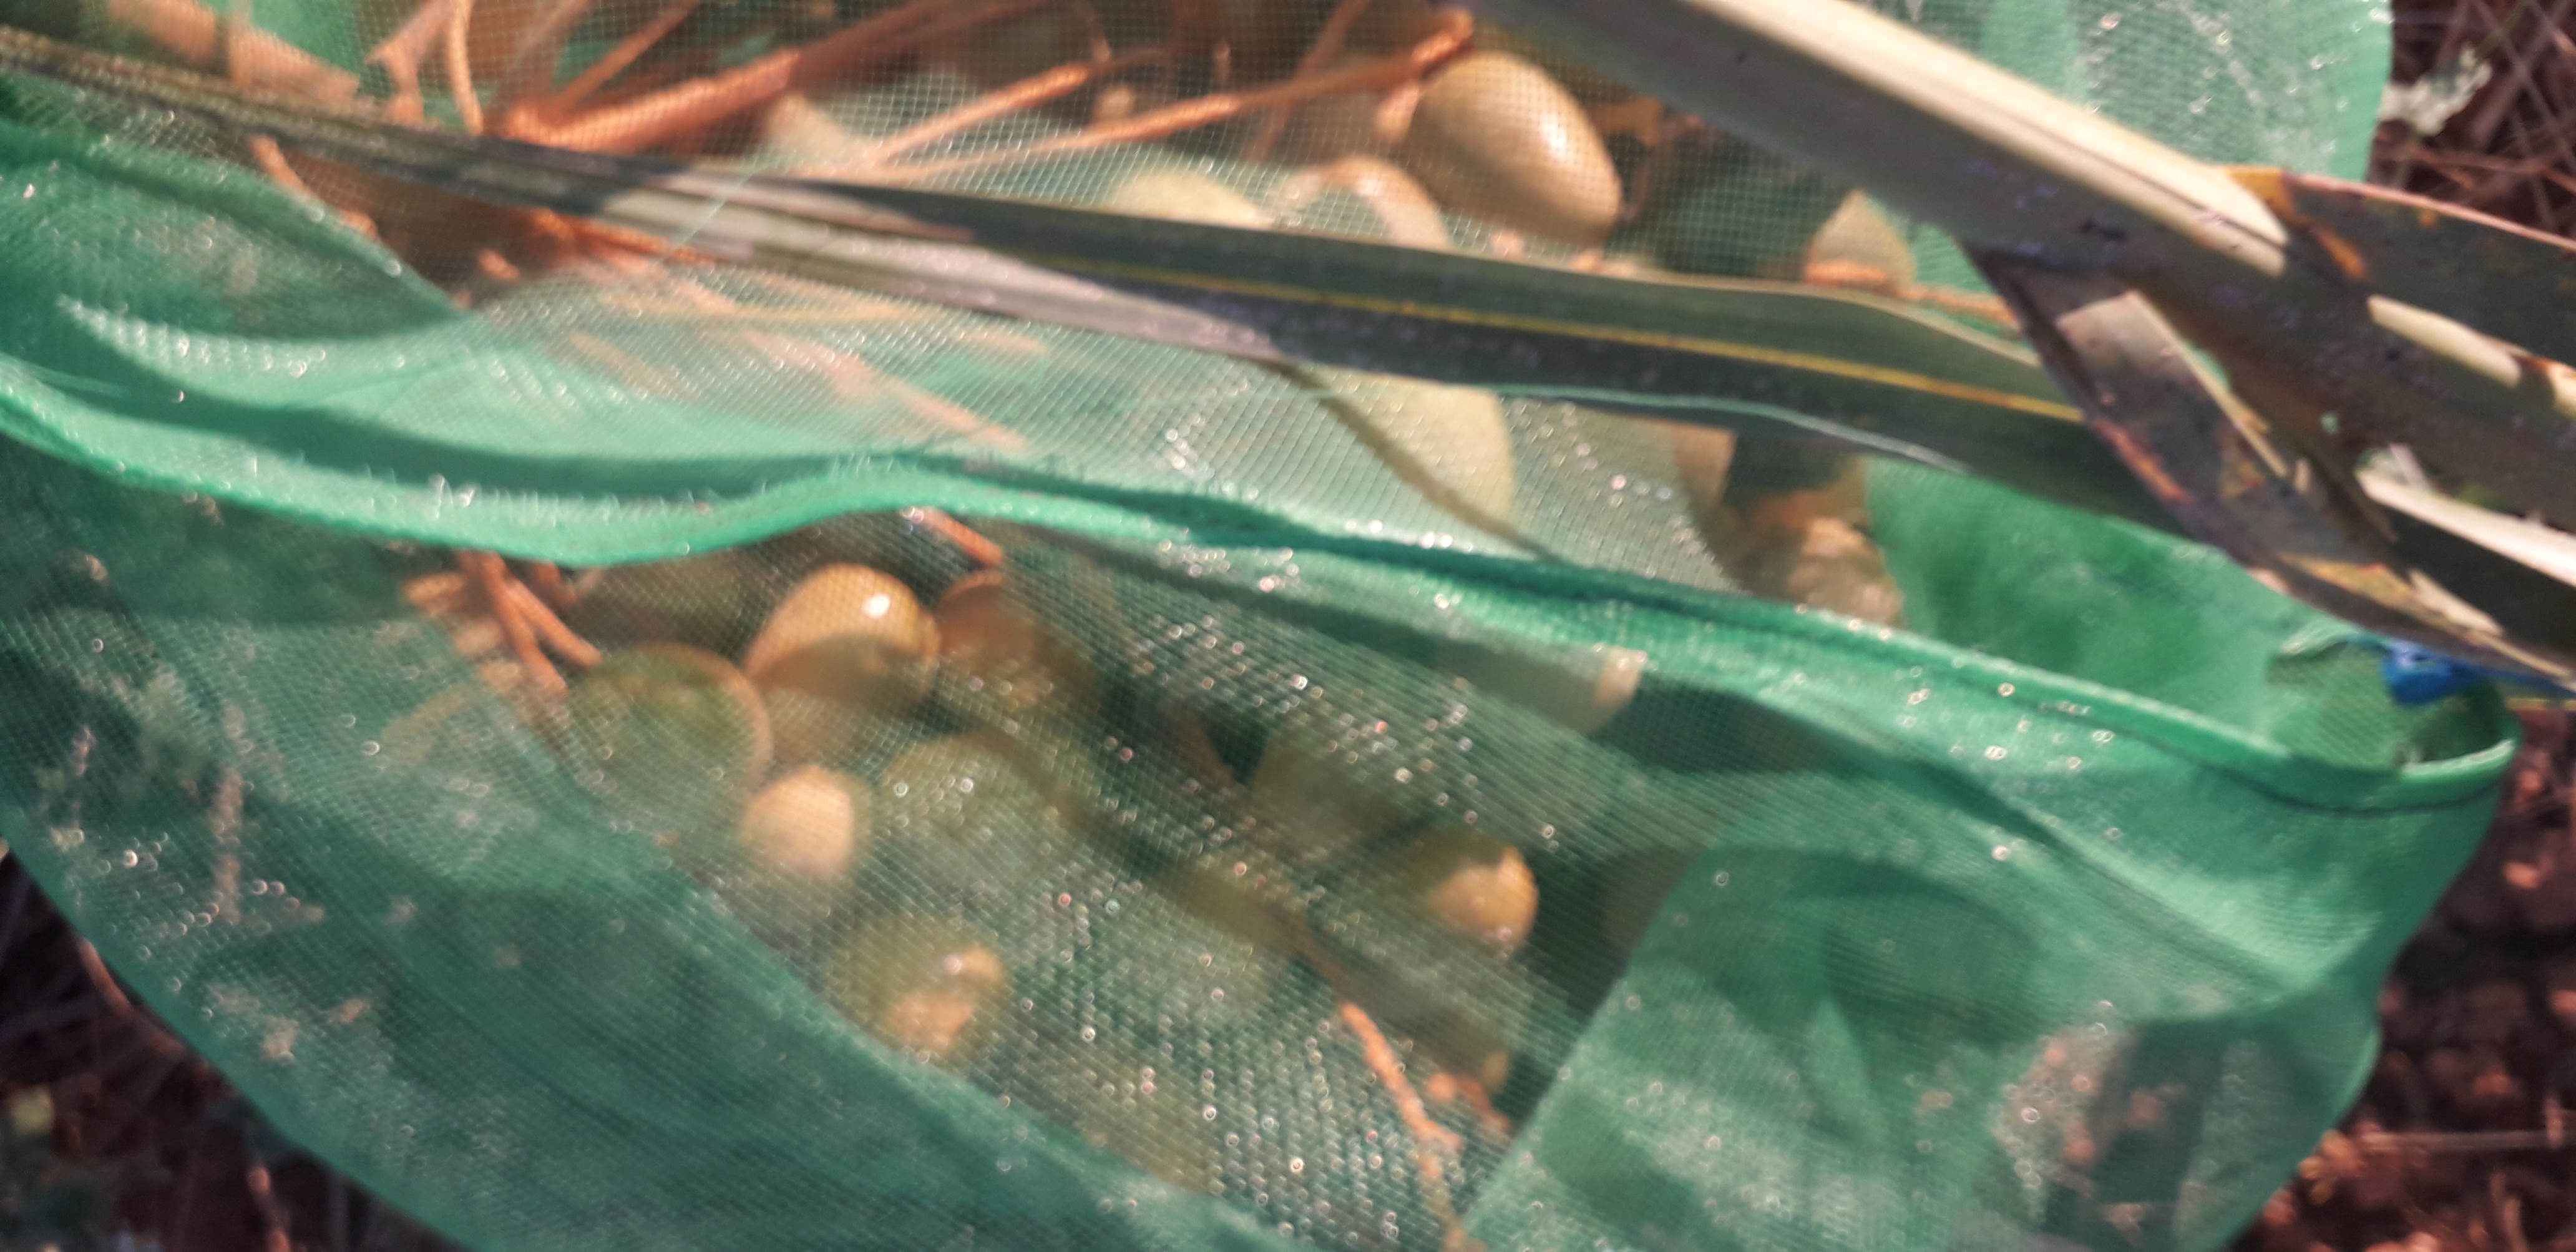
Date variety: Boufagous